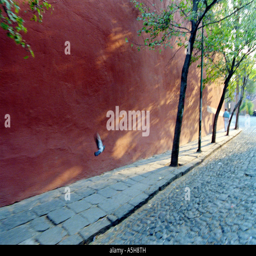
pigeon and man on a tree lined street